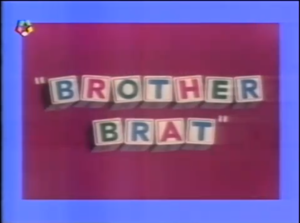
Brother Brat est un court métrage d'animation de la série américaine Looney Tunes réalisé par Frank Tashlin, produit par les Leon Schlesinger Productions et sorti en 1944.